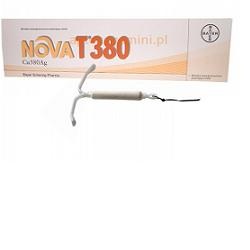
DISPOSITIVO INTRAUTERINO NOVA T 380 IN POLIETILENE CON SPIRALE IN RAME SUPERFICIE 380 MMQ E ANIMA IN ARGENTO
NOVA T 380 Descrizione Dispositivo a forma di “T” che viene inserito nell’utero per prevenire la gravidanza. Al braccio verticale della T è avvolta una spirale di puro rame, con una superficie di rame di circa 380 mm 2 . La spirale contiene un’anima d’argento che, come è stato dimostrato, ne impedisce la rottura. Due fili usati per la rimozione del dispositivo sono legati all’occhiello situato all’estremità inferiore del braccio verticale. Gli studi più recenti mostrano che i dispositivi intrauterini (IUD) al rame inibiscono precocemente il concepimento impedendo la fecondazione. Lo IUD ostacola i movimenti dello sperma e dell’uovo ed inibisce anche la capacità dello sperma di fecondare l’uovo. Durante il suo periodo di validità il NOVA T 380 libera rame nell’utero, ma in quantità così piccole che non comportano alcun rischio per la donna. La quantità media giornaliera di rame assunta con una dieta normale è di gran lunga superiore a quella liberata dal dispositivo. Lo IUD può essere inserito in qualsiasi momento durante il ciclo mestruale. Per ridurre al minimo il rischio di una gravidanza non diagnosticata, il momento migliore per l’inserimento è sette giorni dall’inizio del flusso mestruale. Lo IUD può anche essere applicato immediatamente dopo un aborto se non sono presenti infezioni genitali. Non si dovrebbe inserire lo IUD prima che siano trascorse 6 settimane da un parto. Il dispositivo può essere facilmente rimosso dal proprio medico in qualsiasi momento, dopo di che la gravidanza è possibile. La rimozione è di solito un procedimento indolore. La fertilità ritorna normale dopo la rimozione del NOVA T 380. Se non si desidera una gravidanza, la rimozione non dovrebbe essere eseguita dopo il settimo giorno del flusso mestruale (su base mensile) a meno che la contraccezione non sia garantita da altri metodi (es. profilattico) per almeno sette giorni prima della rimozione. Qualora non in presenza di un flusso mestruale regolare si consiglia l’uso di metodi di contraccezione di barriera per sette giorni prima della rimozione fino alla ricomparsa delle mestruazioni. Un nuovo Nova T 380 può essere ricollocato subito dopo la rimozione, in questo caso non è necessaria alcuna ulteriore protezione. L’efficacia contraccettiva si mantiene per cinque anni. Modalità d'uso Prima dell’inserimento è opportuno sottoporsi ad esami quali Pap test ed altri test, p.e. per infezioni come malattie a trasmissione sessuale, secondo la necessità. È inoltre necessario sottoporsi ad esame ginecologico per determinare la posizione e le dimensioni dell’utero. Gli IUD al rame possono aumentare l’intensità del flusso mestruale e la dismenorrea. Il NOVA T 380 non rappresenta il metodo di prima scelta per le donne con mestruazioni troppo abbondanti, anemia, dismenorrea o donne che ricevono anticoagulanti. Se durante l’uso del NOVA T 380 si manifestassero tali condizioni, si dovrebbe considerare la necessità di rimuovere il dispositivo. Il NOVA T 380 può essere usato con cautela in donne che soffrono di malattie cardiache congenite o difetti valvolari a rischio di d’infiammazione infettiva del cuore. Eseguire l’inserimento in condizioni assolutamente asettiche. Visualizzare la cervice mediante uno speculum e disinfettarla con una soluzione antisettica. Afferrare il labbro anteriore con una pinza da collo. Una leggera trazione sulla pinza da collo riduce l’angolo tra il canale cervicale e la cavità uterina e facilita l’introduzione dell’isterometro. La pinza da collo deve restare in posizione durante tutto il processo d’inserimento del NOVA T 380 per mantenere una leggera trazione sulla cervice. Introdurre l’isterometro nella cavità uterina attraverso il canale cervicale finché raggiunge il fondo. Dopo aver determinato la direzione e la lunghezza del canale cervicale e della cavità uterina, preparare il NOVA T 380 per l’inserimento. Dopo aver introdotto l’isterometro nell’utero, aprire la confezione a metà. Afferrare entrambi i lembi delicatamente fare entrare il dispositivo nell’applicatore, non più di cinque minuti prima dell’inserimento, finché le protuberanze al termine dei bracci orizzontali coprono l’apertura dell’applicatore. Non si devono far entrare le protuberanze nell’applicatore. Attenzione: i fili si possono rompere se vengono tirati troppo energicamente. Tenendo fermo il collare giallo con una mano, tirare l’applicatore finché la parte inferiore del collare coincide con il valore indicato dall’isterometro. Tenendo tesi i fili nell’applicatore con una mano, introdurre lo stantuffo nell’applicatore. Ciò assicura che i fili non siano aggrovigliati dallo stantuffo contro il dispositivo. Prima dell’inserimento, si può piegare l’applicatore per adattarlo alla posizione dell’utero. Tale procedimento deve essere eseguito con il dispositivo dentro la confezione sterile e dopo aver introdotto lo stantuffo nell’applicatore. Assicurarsi che il collare indichi la direzione in cui i bracci orizzontali si apriranno nell’utero. Estrarre l’applicatore così preparato dalla confezione. Introdurre l’applicatore nell’utero attraverso il canale cervicale finché il collare tocchi l’ostio cervicale. Individuare la parte zigrinata sullo stantuffo. Tenere fermo lo stantuffo e liberare i bracci orizzontali del dispositivo tirando verso il basso l’applicatore finché l’estremità di quest’ultimo raggiunge la parte zigrinata dello stantuffo. Osservare che la distanza tra il collare e l’ostio cervicale è ora di circa 1,5 cm. Reggendo insieme l’applicatore e lo stantuffo, spingere delicatamente il dispositivo finché il collare tocchi nuovamente l’ostio cervicale. Tenendo fermo lo stantuffo, rilasciare completamente il dispositivo dall’applicatore tirando quest’ultimo verso il basso fino a raggiungere l’anello di arresto dello stantuffo. Per evitare di spostare il dispositivo dal fondo dell’utero, rimuovere prima lo stantuffo tenendo fermo l’applicatore e solo allora rimuovere l’applicatore. Tagliare i fili lasciando che sporgano 2-3 cm dalla cervice. Nel caso si sospetti che il dispositivo non sia in posizione corretta, rimuoverlo e sostituirlo con un nuovo dispositivo sterile. Non si deve mai riutilizzare lo stesso dispostivo dopo averlo rimosso. Avvertenze Il dispositivo non deve essere usato se si verifica una delle seguenti condizioni: - gravidanza accertata o presunta; - malattia infiammatoria pelvica in atto o recidivante; infezione del tratto genitale inferiore; - infezione dell’utero dopo il parto o dopo aborto nei precedenti 3 mesi; - cervicite non trattata; - carcinoma della cervice o dell’endometrio; - displasia cervicale non trattata; - emorragia uterina anomala ad eziologia ignota; - anomalie della cervice o dell’utero, inclusi fibromi che deformino la cavità uterina; - allergia al rame; - morbo di Wilson (un disturbo dell’equilibrio metabolico del rame); - disturbi della coagulazione del sangue; - condizioni associate ad aumentata sensibilità alle infezioni; Il NOVA T 380 non rappresenta il metodo di prima scelta per giovani donne nullipare. Si dovrebbe far controllare lo IUD 4-12 settimane dopo l'inserimento e, in seguito, ad intervalli regolari, almeno una volta all'anno. Si deve inoltre interpellare il medico se si verifica una delle seguenti condizioni: - se le mestruazioni sono diverse dal normale e causano disagio; - se la mestruazione e in ritardo (si sospetta una gravidanza); - se si avvertono dolori addominali persistenti (probabilmente accompagnati da febbre) o perdite vaginali insolite; - se la paziente o il suo partner avvertono dolore o disagio durante il rapporto sessuale; - se non si percepiscono piu i fili in vagina; - se lo IUD si e spostato e se ne percepisce l'estremità inferiore. Infezioni : Durante l’applicazione il NOVA T 380 è protetto dall’applicatore per ridurre il rischio di infezioni. Ciò nonostante il rischio di infezione pelvica aumenta immediatamente dopo l’inserimento. Le infezioni pelviche nelle donne che usano uno IUD sono spesso correlate con malattie a trasmissione sessuale. Il rischio di infezione aumenta se la donna o il suo partner hanno rapporti sessuali con più di un partner. Le infezioni pelviche devono essere prontamente curate, poiché possono compromettere la fertilità ed aumentare il rischio di gravidanze ectopiche. In casi estremamente rari infezione o sepsi (infezione sistemica molto grave, che può essere fatale) possono verificarsi a breve dopo l’inserimento di IUD. Lo IUD deve essere rimosso se compaiono infezioni pelviche ricorrenti o se un’infezione acuta non risponde al trattamento entro pochi giorni. Consultare il medico immediatamente se si hanno dolori persistenti al basso ventre, febbre, dolore durante i rapporti sessuali o sanguinamento anomalo. Dolore o febbre subito dopo l’inserimento può significare che si ha una grave infezione che deve essere immediatamente trattata. Perforazione : Possono verificarsi perforazioni o penetrazioni della parete dell’utero più spesso durante il posizionamento anche se potrebbero non essere rilevate se non qualche tempo dopo. Un nuovo Nova T che è stato collocato al di fuori della cavità uterina non è efficace nel prevenire la gravidanza. Potrebbe essere necessario un intervento chirurgico per rimuovere Nova T. Il rischio di perforazione uterina è aumentato durante l’allattamento e in donne che abbiano inserito il dispositivo entro le 36 settimane successive al parto, e può aumentare nelle donne con l’utero fisso e inclinato all’indietro (utero retroverso). Espulsione : Le contrazioni muscolari dell’utero durante la mestruazione possono talvolta spostare lo IUD o espellerlo. Possibili sintomi sono dolore e sanguinamento anormale. Se lo IUD non è in posizione corretta, è meno efficace. È del tutto normale che si verifichino alterazioni del flusso mestruale durante i primi mesi. È possibile che le mestruazioni durino più a lungo e che le piccole perdite ematiche intermestruali siano più frequenti. Il flusso inoltre potrebbe essere più abbondante. Per un breve periodo dopo l’inserimento si possono accusare dolori addominali. Dolore prolungato e flusso abbondante possono indicare che lo IUD è stato parzialmente espulso. In questo caso il dispositivo deve essere rimosso e se ne deve inserire uno nuovo in posizione corretta. Nel caso il metodo non abbia successo, esiste il rischio che la gravidanza sia ectopica. L’uso dello IUD può dar luogo a malattie infiammatorie pelviche. Casi di sepsi da IUD (infezione sistemica molto grave, che può essere fatale) sono stati riscontrati dopo l’inserimento di IUD. Il rischio di perforazione è aumentato durante l’allattamento e in donne che abbiano inserito il dispositivo entro le 36 settimane successive al parto. Alcune donne possono avvertire dolore e senso di vertigine dopo l’inserimento. Se questi sintomi non scompaiono entro mezz’ora in posizione di riposo, potrebbe darsi che il dispositivo non sia in posizione corretta. Si deve quindi effettuare un esame e, se necessario, rimuovere lo IUD. Alcune reazioni cutanee allergiche potrebbero essere dovute al dispositivo. Conservazione Conservare al riparo dalla luce e dall’umidità. Cod. 64033921
Brand: BAYER SPA
Category: Health & Beauty > Health Care > Contraceptive Cases